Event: Nepal Earthquake
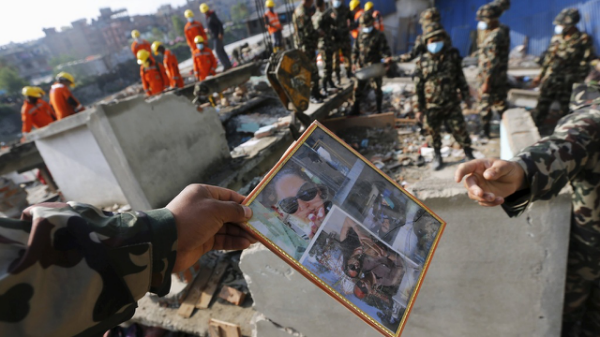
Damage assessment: damage